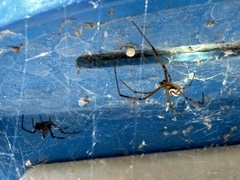
Species: Lactrodectus_hesperus